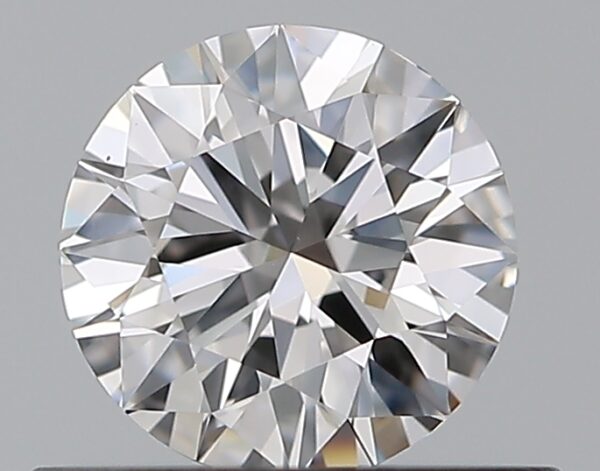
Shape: round
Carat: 0.5
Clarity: VS1
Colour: D
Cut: VG
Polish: EX
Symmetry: GD
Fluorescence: N
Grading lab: GIA
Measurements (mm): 5.05 x 5.09 x 3.13